Newport News Transportation Center

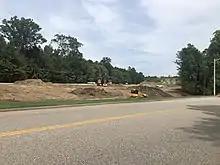
The station under construction on August 19, 2020

The old Newport News station was planned to be replaced with two new stations—a large intermodal station near Newport News/Williamsburg International Airport and a smaller station in downtown Newport News.